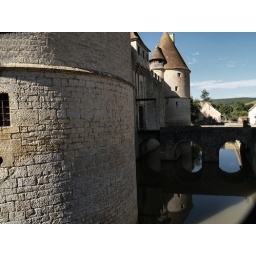
Small castle with water in the moat along a small country road, southern France